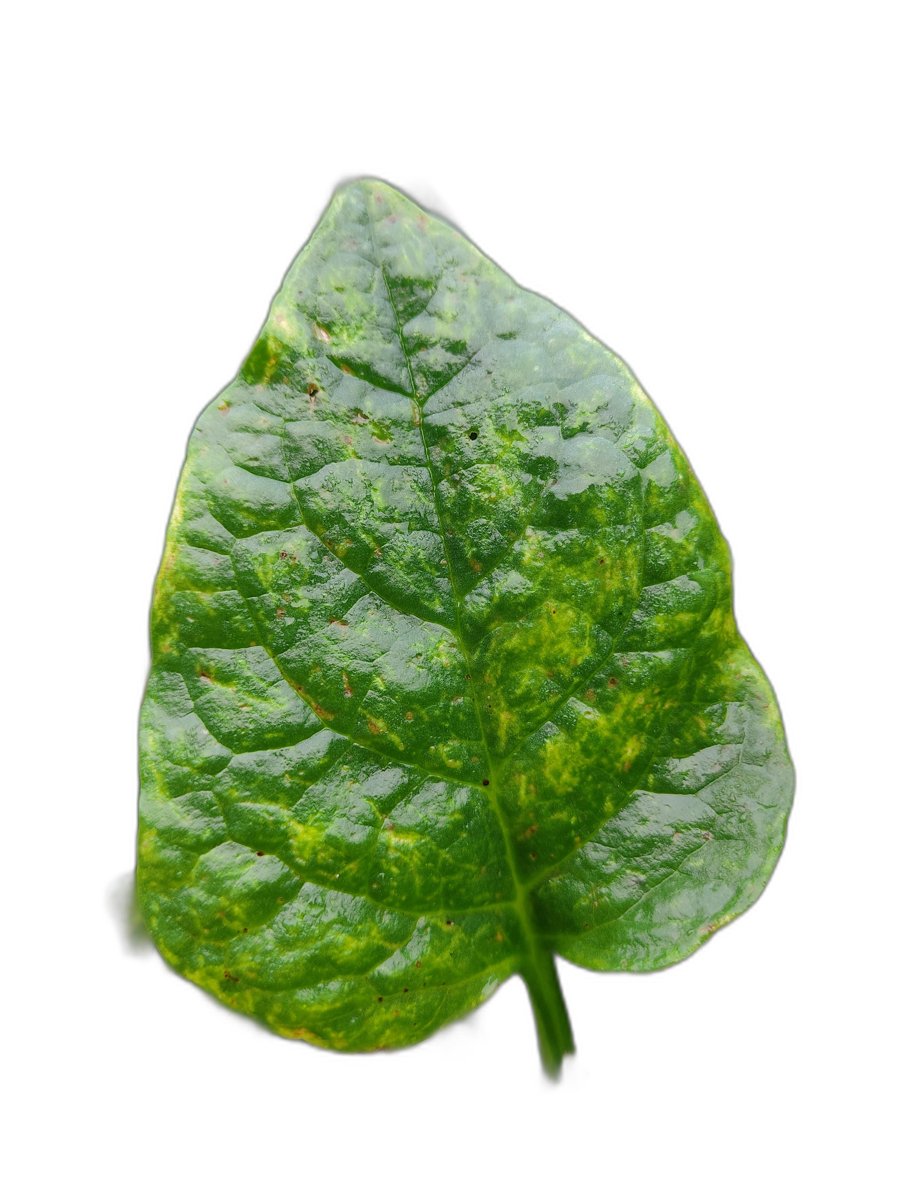
Label: Healthy-Leaf